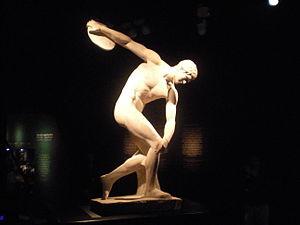
Discobole. Marbre, copie romaine d'après un original en bronze du Ve siècle av. J.-C. attribué à Myron. Provenance: Villa Adriana, près de Tivoli. Italiano: Discobolo. Marmo, copia romana da un originale in bronzo del V sec. a.C. da Mirone. Da Villa Adriana presso Tivoli.Dimensions H. 1.69 m (5 ft. 6 ¾ in.), W. 1.05 mCollection British Museum